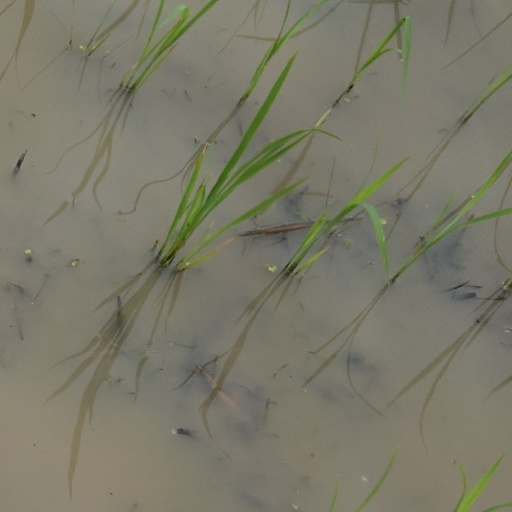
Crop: rice